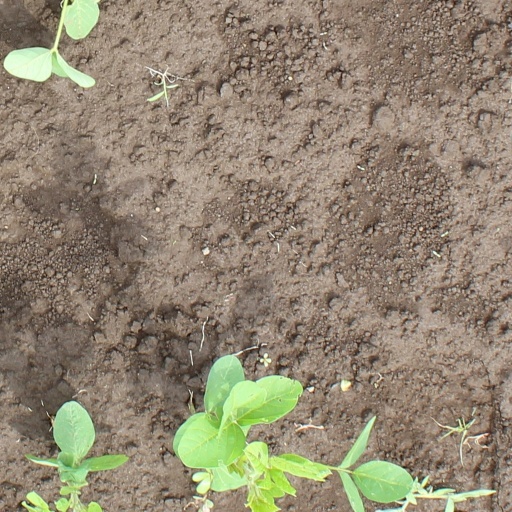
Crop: soybean